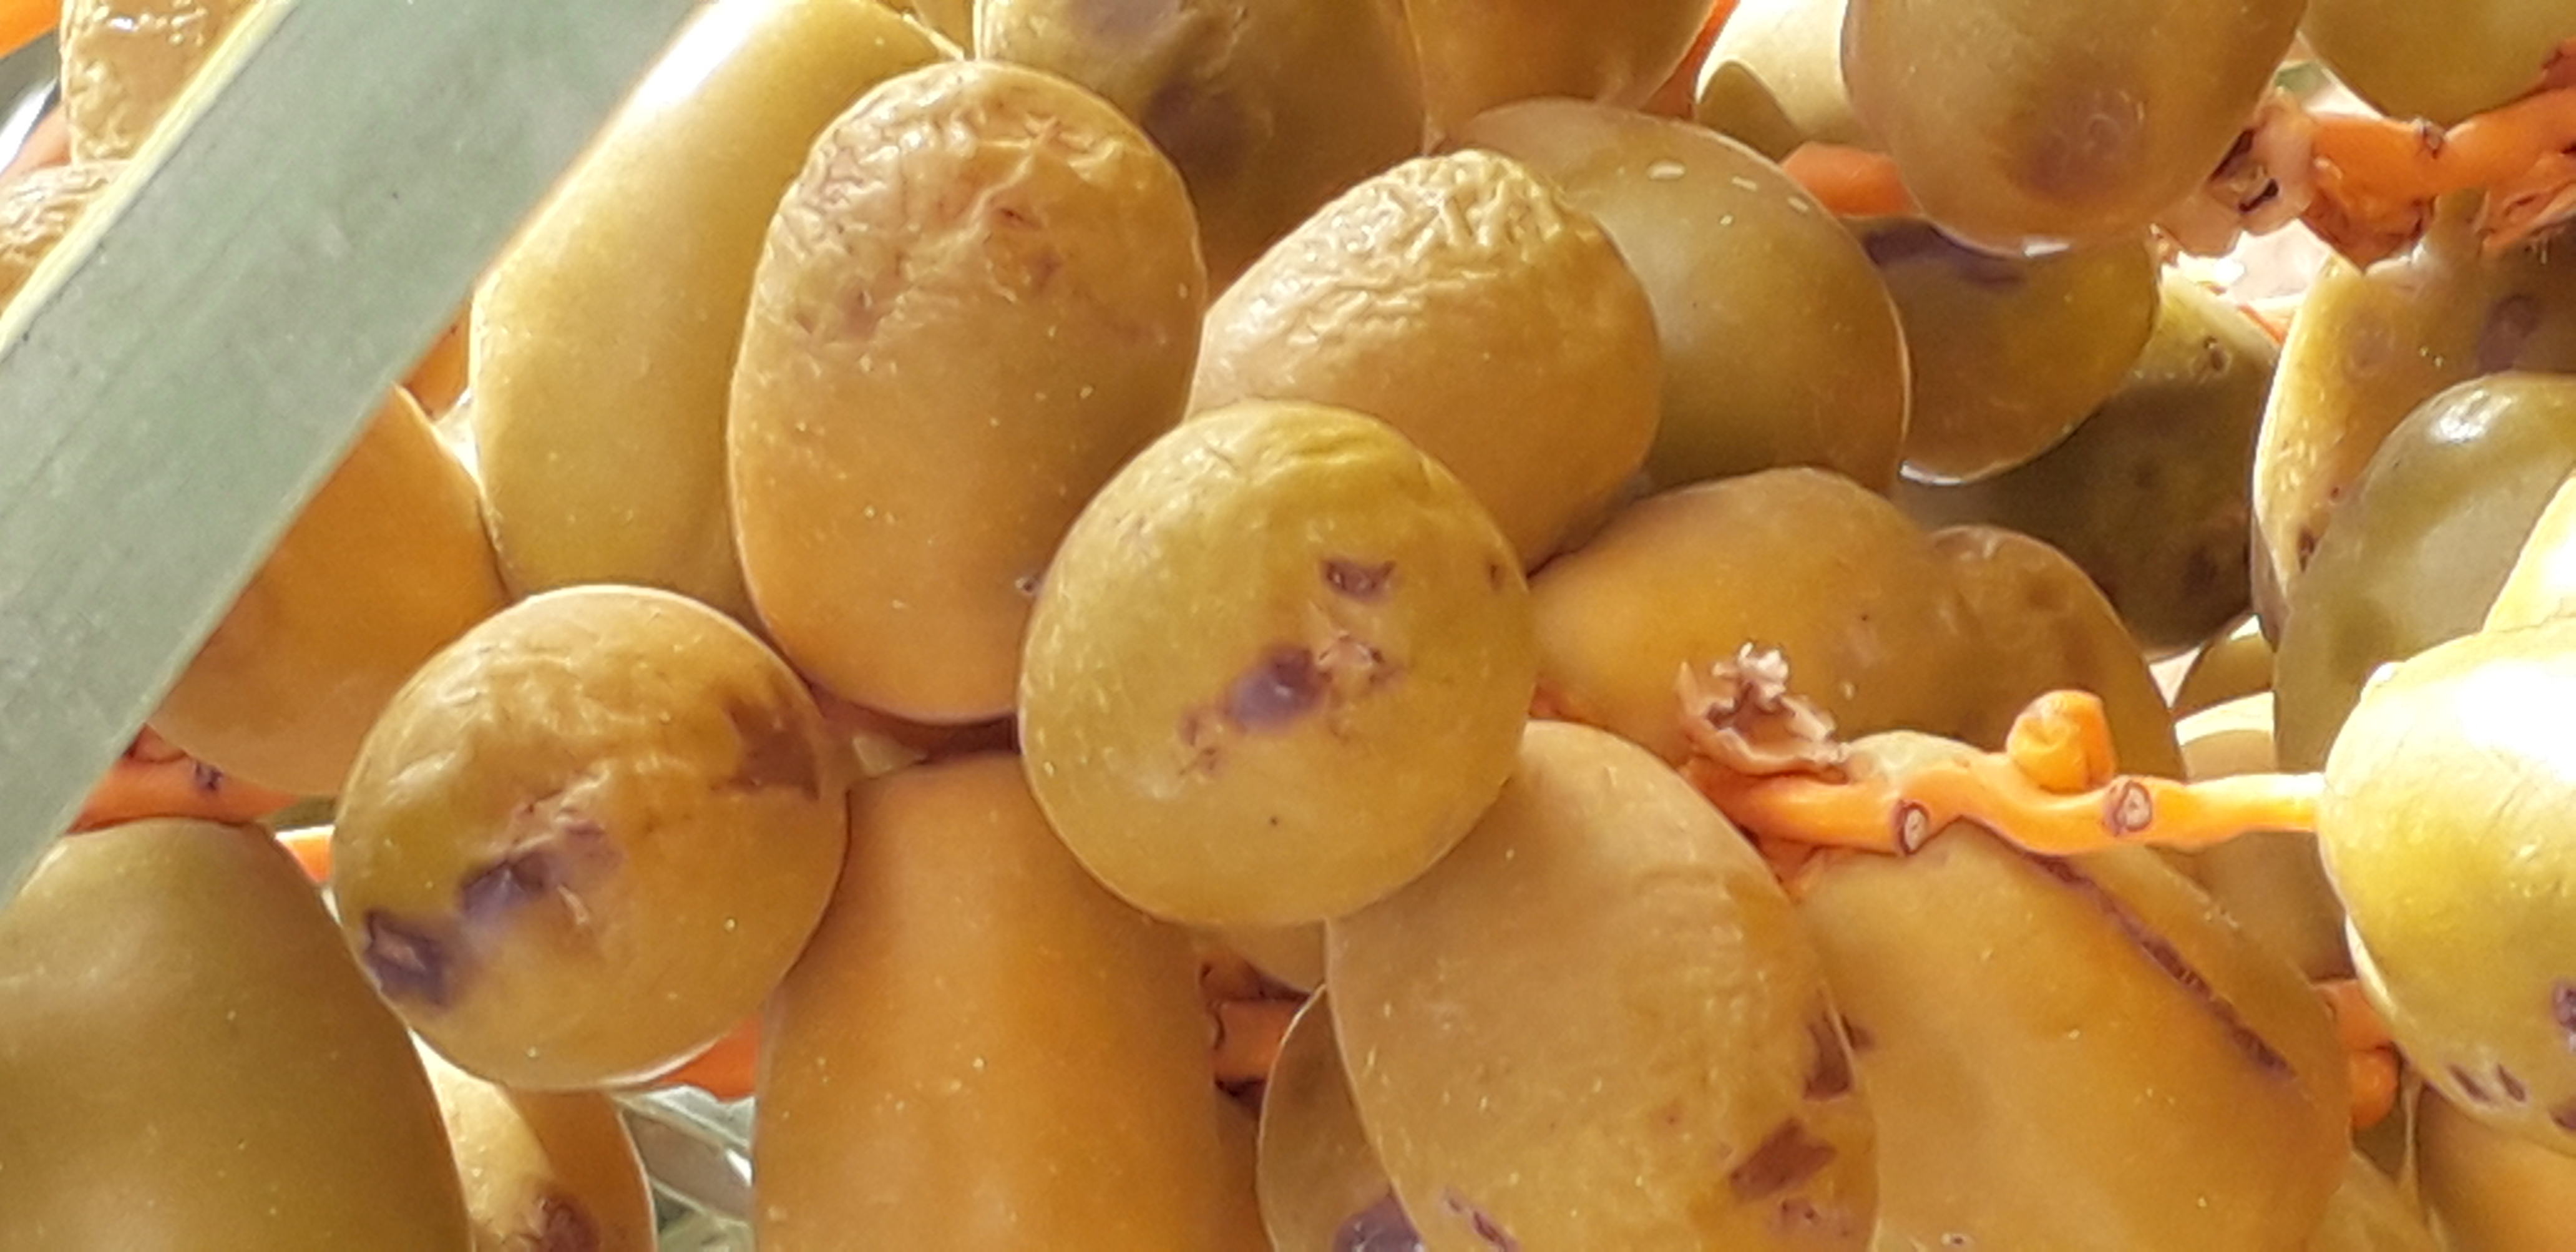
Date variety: Boufagous